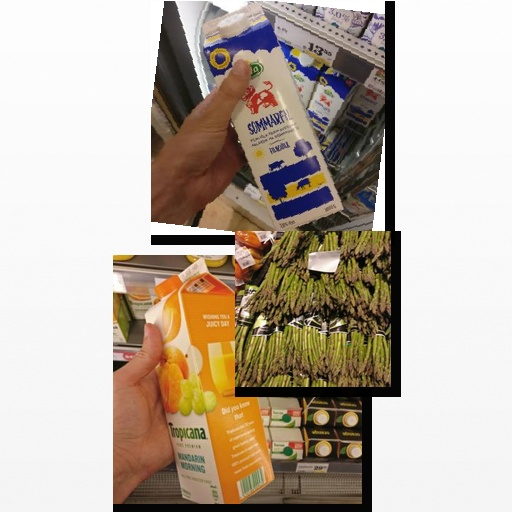
Food items: asparagus, sour_milk, mandarin_juice